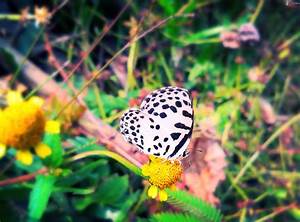
Label: farfalla